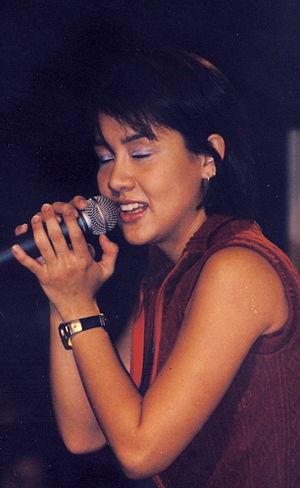
Nicole Theriault, surnommée Nikki, née le 23 juin 1973 en Californie, est une actrice et chanteuse thaïlandaise.